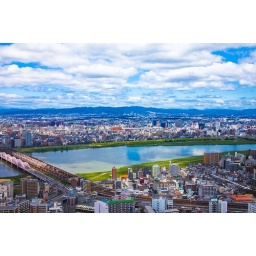
A view from atop of Osaka's sky tower in the summertime